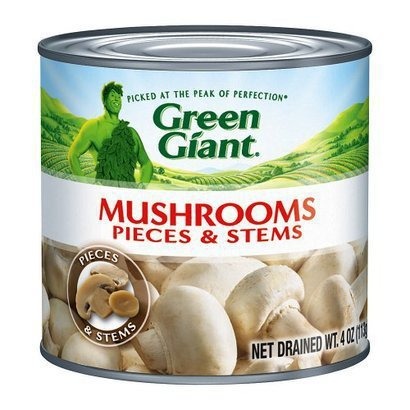
Item Name: Green Giant, Mushroom Pieces & Stems, 4oz Can (Pack of 6)
Bullet Point 1: Green Giant
Bullet Point 2: Mushroom Stems & Pieces
Bullet Point 3: 4oz Can
Bullet Point 4: Pack of 6
Product Description: Green Giant, Mushroom Pieces & Stems, 4oz Can (Pack of 6)
Value: 24.0
Unit: Fl Oz

Price: 6.66